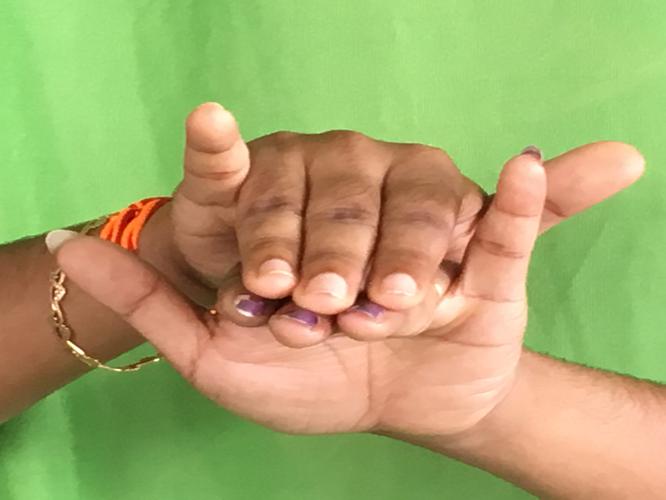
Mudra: Varaha
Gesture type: double_hand